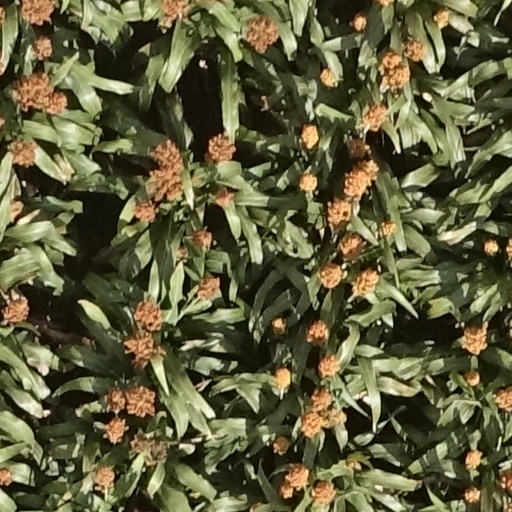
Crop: sorghum